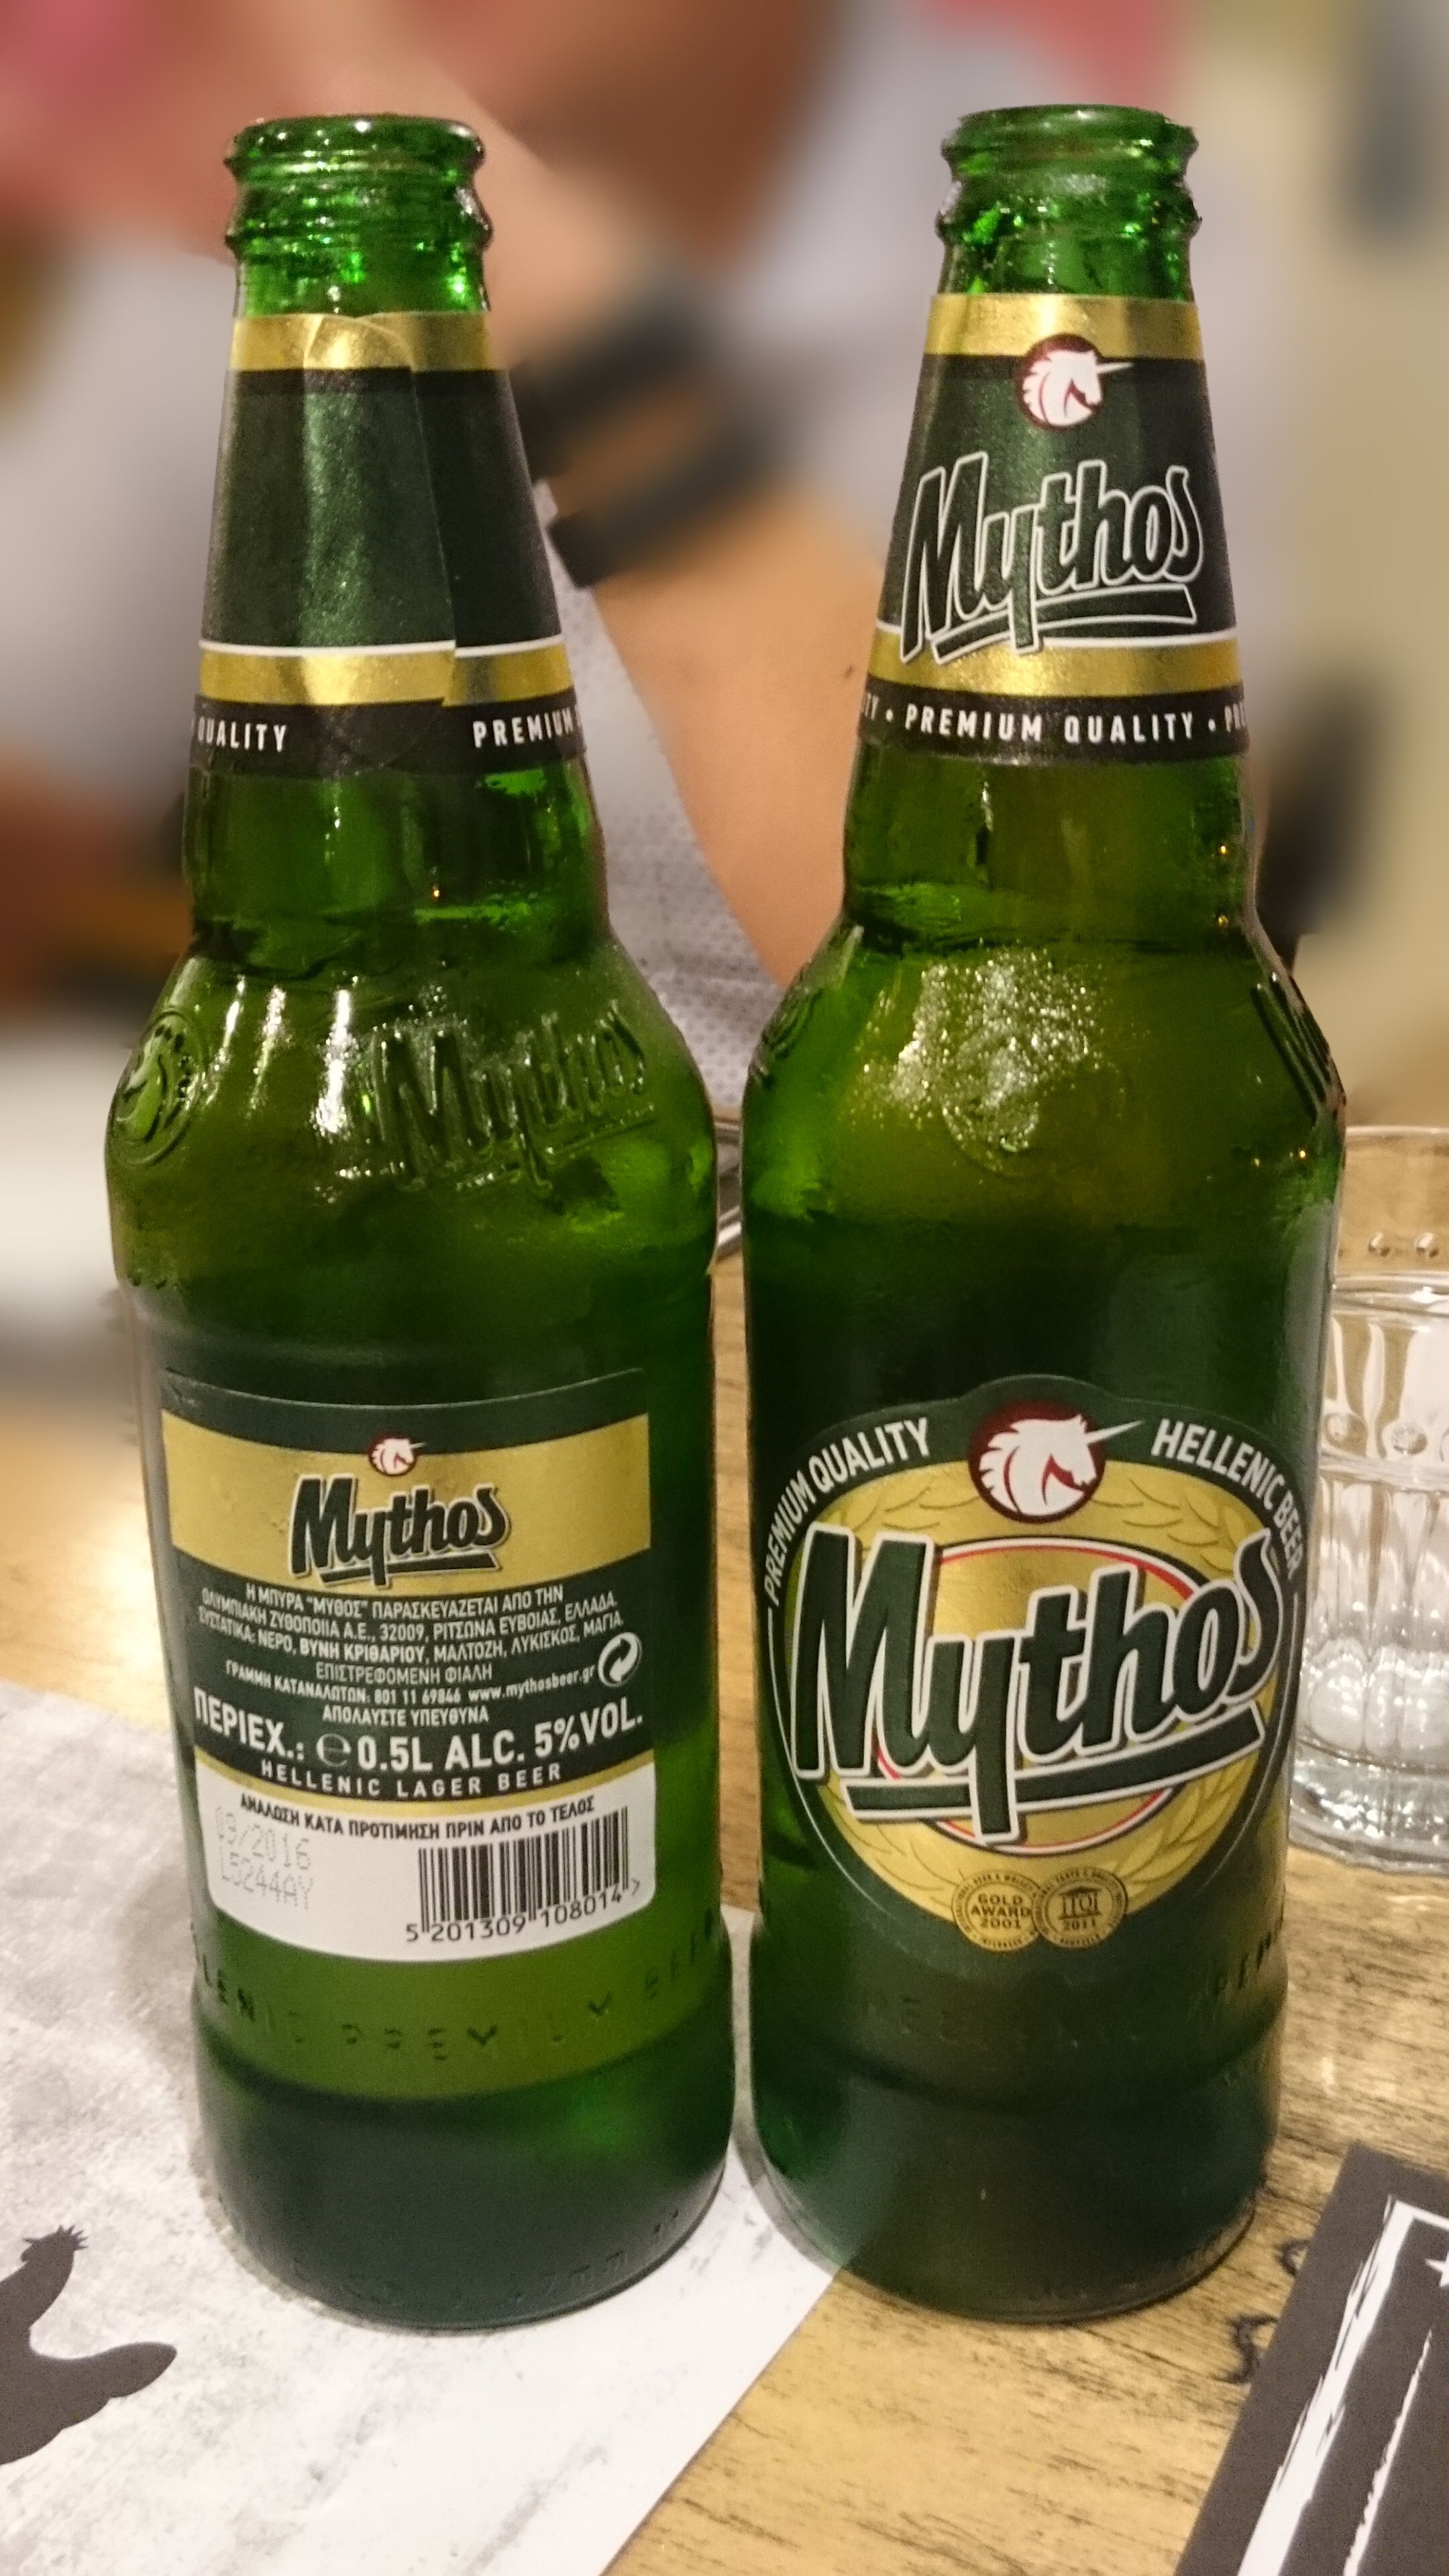
green, drink, bottle, beer, lager, bottles, beer bottle, liqueur, beverages, alcoholic beverage, drinkware, greek beer, mythos, green bottle